USS Harmon (DE-678)

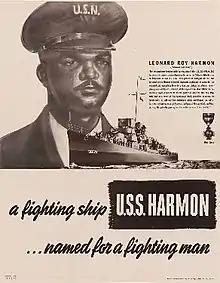
A U.S. Printing Office poster depicting USS "Harmon" and her namesake on display in the National Portrait Gallery in Washington, DC.

On 5 March "Harmon" arrived off Iwo Jima to act as escort and antisubmarine screen. This duty lasted until 27 March 1945, when she proceeded to Pearl Harbor and reported to the 1st Fleet for training. She remained there until August when "Harmon" was ordered to Mare Island to increase her firepower by replacing her guns with 5-inch mounts.